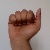
The image shows a hand gesture representing the letter 'A' in Indian Sign Language.